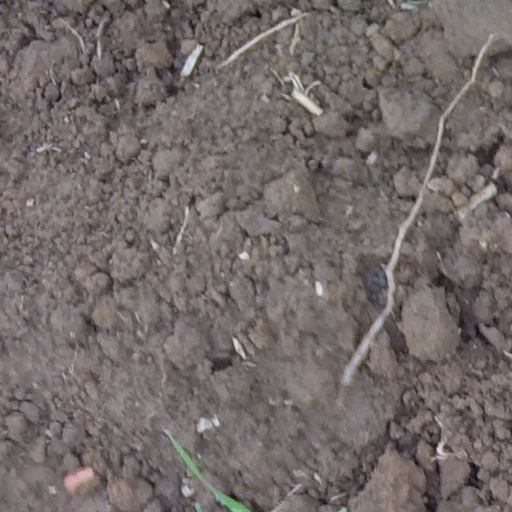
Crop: wheat